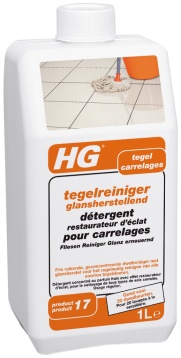
HG Tegelreiniger glansherstellend
Brand: HG
Category: Home & Garden > Household Supplies > Household Cleaning Supplies > Household Cleaning Products > Rinse Aids